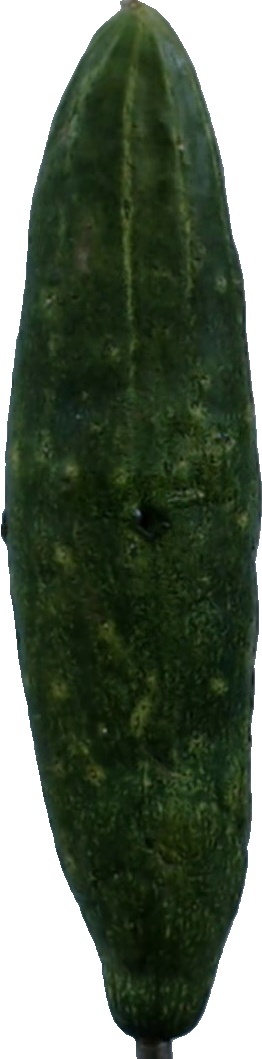
Label: cucumber_3